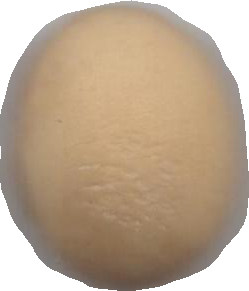
Variety: Dega